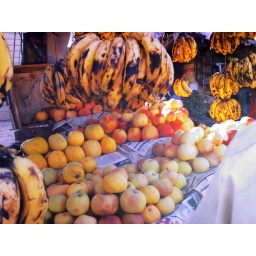
Colourful fruit at a stall in the local market of Sillanwali, Sargodha, Pakistan.